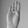
ASL letter: B